H. Britton

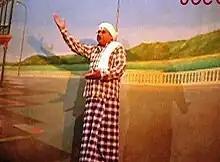
Britton during a stage performance

According to Tomazinho Cardozo, former president of the Tiatr Academy of Goa, Britton's second song was exceptional. In this performance, Britton portrayed a female character, captivating the audience with his distinctive style, including his attire, body language, gestures, and facial expressions. Cardozo describes Britton's portrayal as that of a "flawless young lady who humorously criticized the boys in her song". Despite the playful criticism, the boys in the audience enthusiastically called for Britton to return to the stage for multiple encores. Cardozo refers to Britton as "Hermegildo," as he was highly cherished by the residents of Britona during that period. It is worth noting that even though he had gained significant recognition as an artist under the name "H. Britton" on the "tiatr" stage in Bombay, the villagers of Britona still preferred to address him with his first name "Hermegildo." Cardozo asserts that Britton's singing, dancing, and portrayal of female characters were unique in the "tiatr" history, establishing him as a female artist for an extended period, despite the occasional breaks to pursue better opportunities abroad.